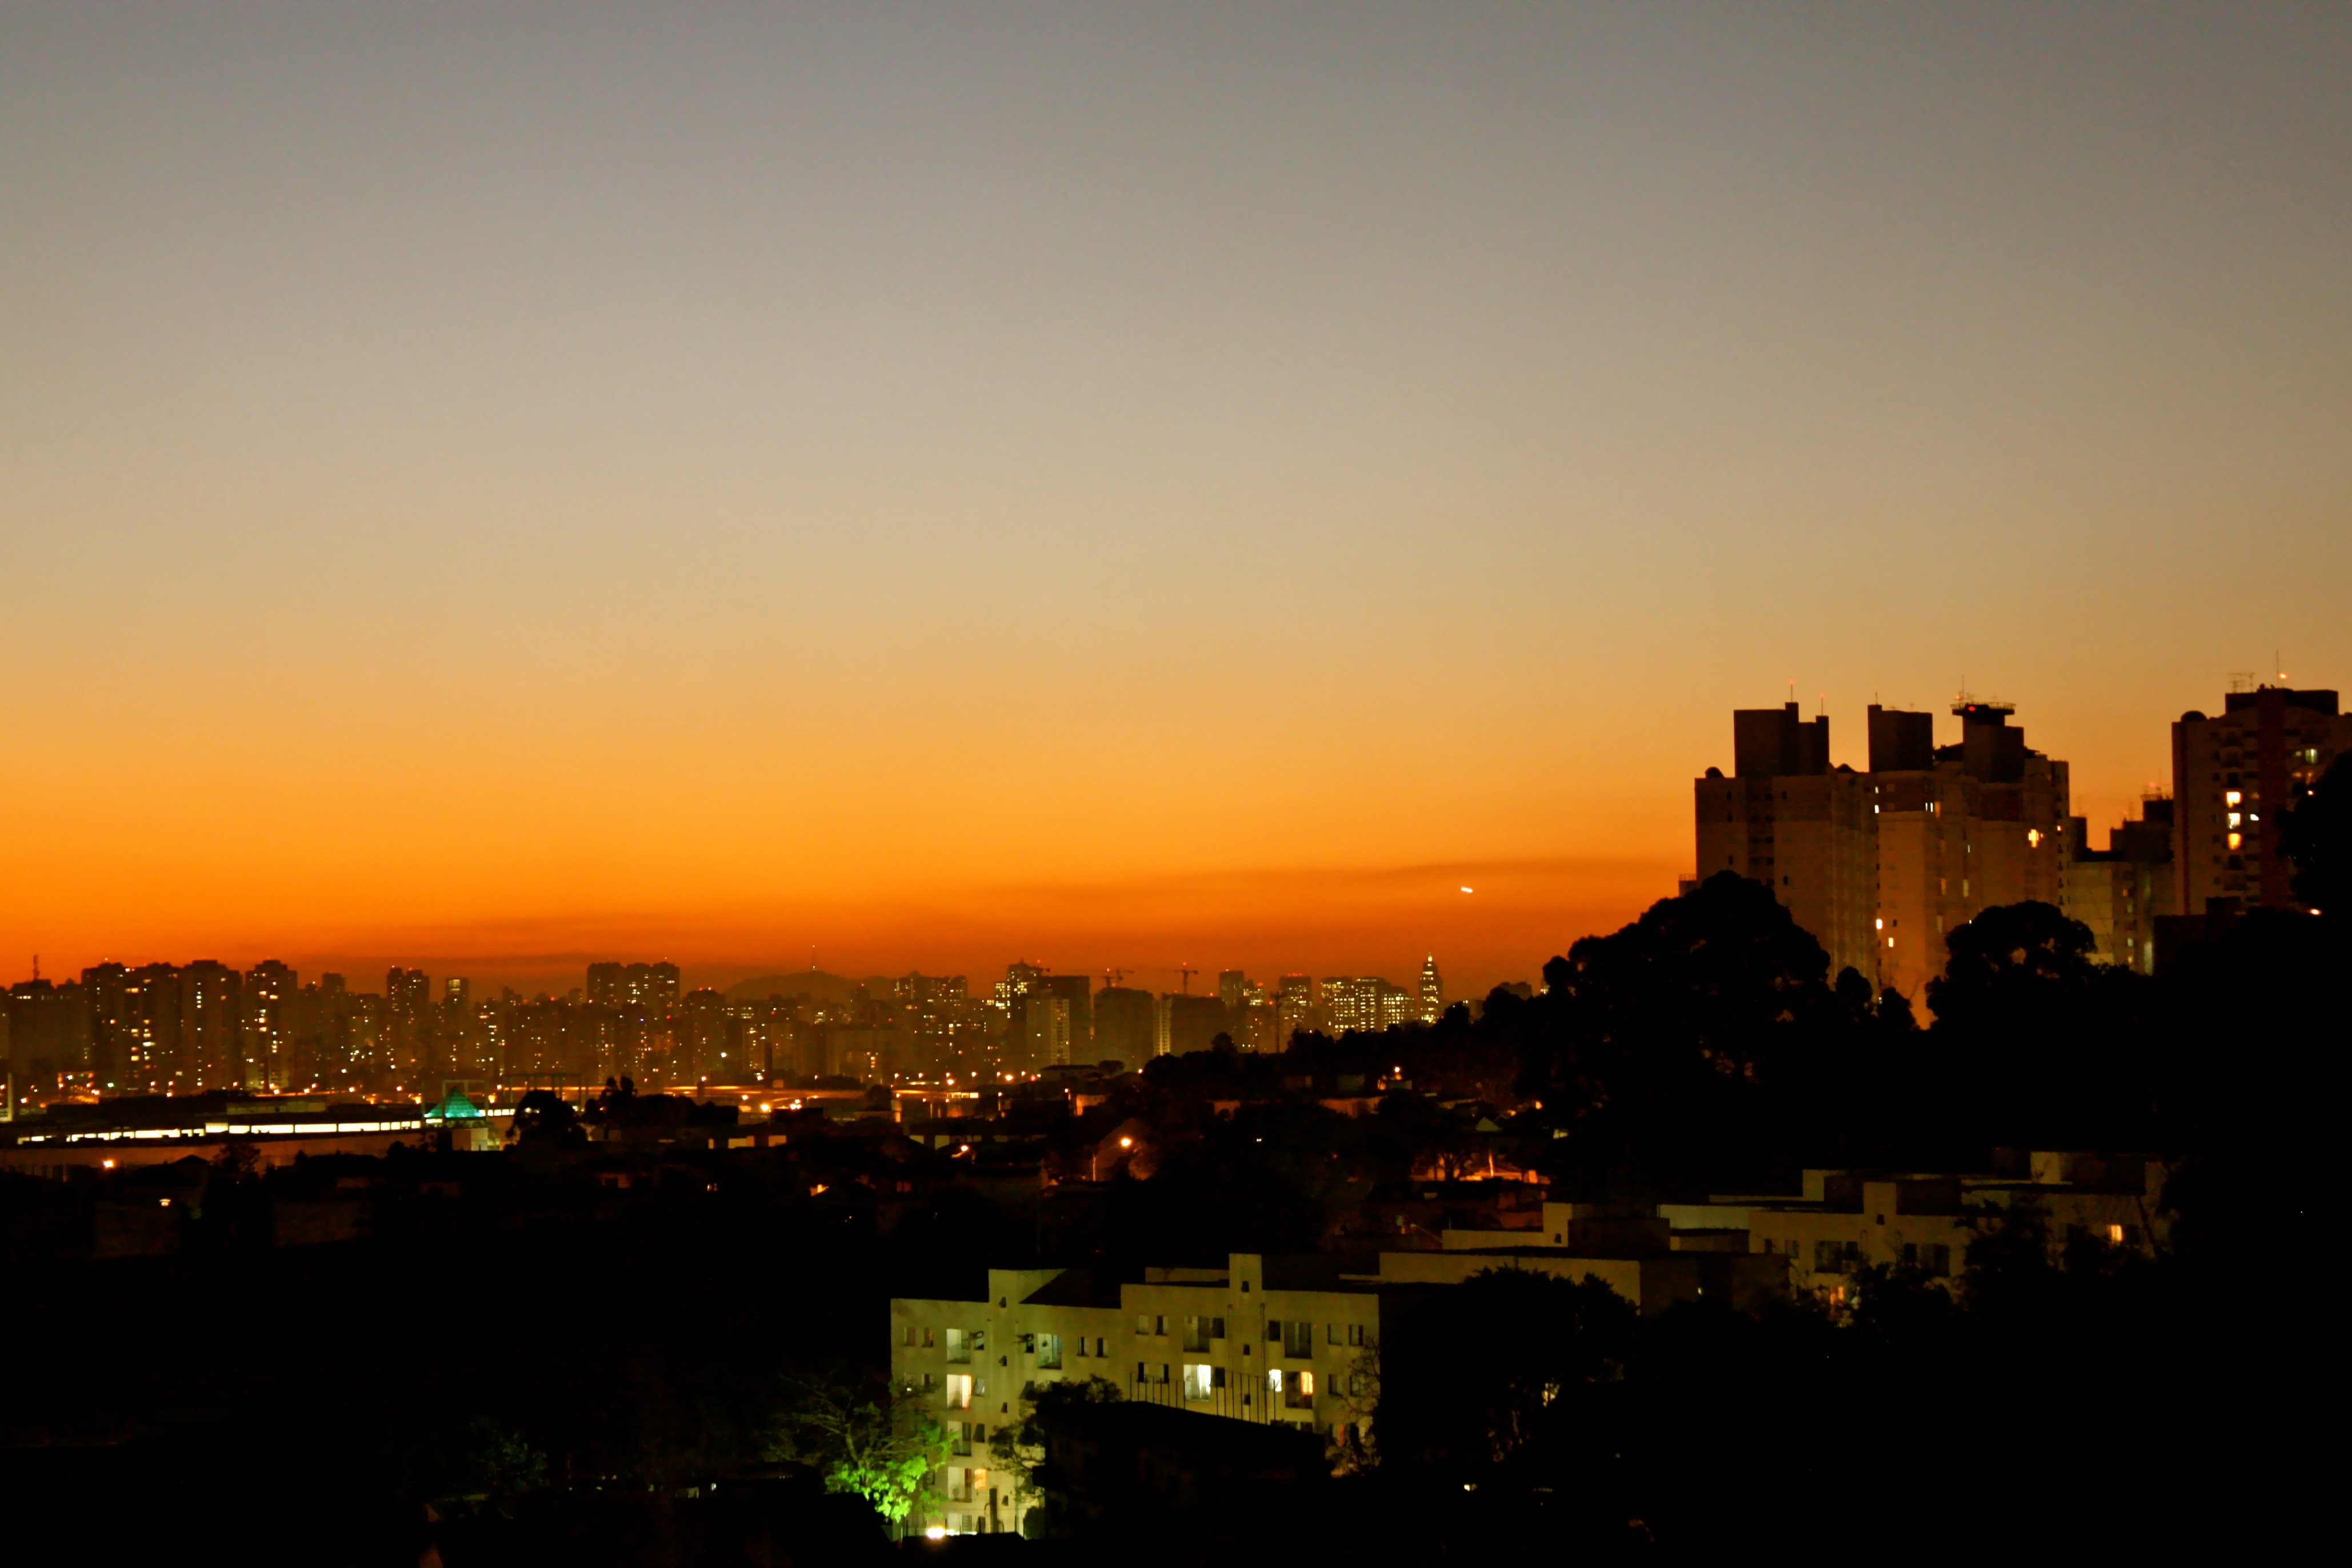
horizon, sky, sun, sunrise, sunset, skyline, night, sunlight, morning, dawn, city, cityscape, dusk, evening, afterglow, human settlement, atmosphere of earth